Christian Appy

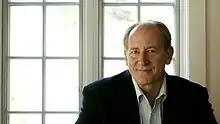

Christian Gerard Appy (born 5 April 1955) is a professor of history at the University of Massachusetts Amherst. He is widely known as a leading expert on the Vietnam War experience. The most recent of his three books on the subject is "American Reckoning: The Vietnam War and Our National Identity". It explores the war's impact on American politics, culture, and foreign policy from the 1950s to the Obama presidency.